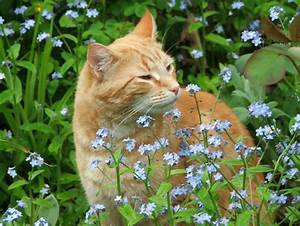
Label: gatto